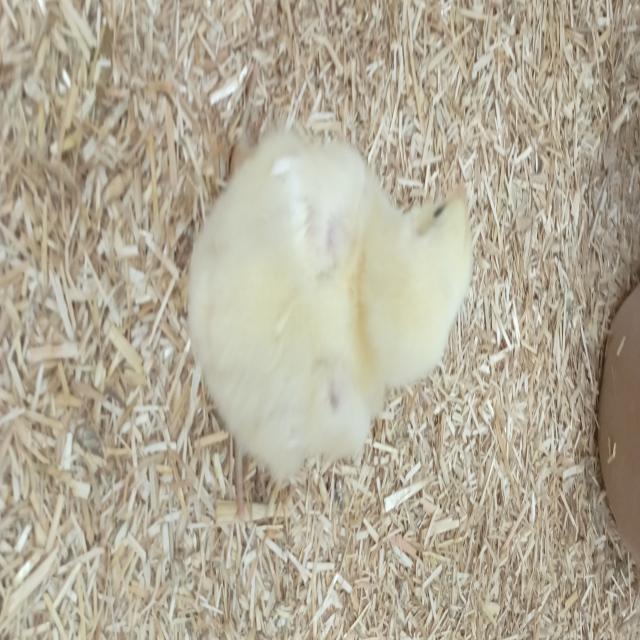
Weight: 173 g